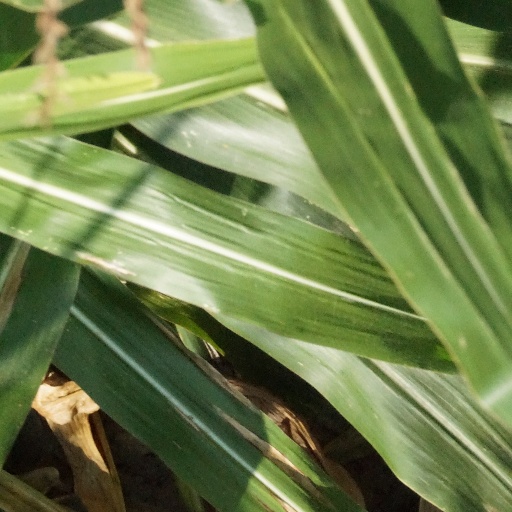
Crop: maize; corn